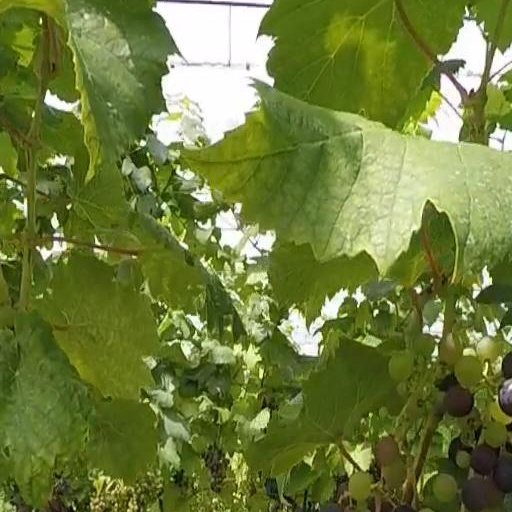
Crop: grape